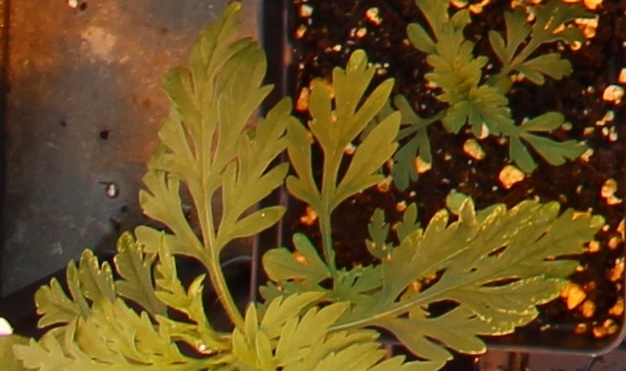
Label: Ragweed